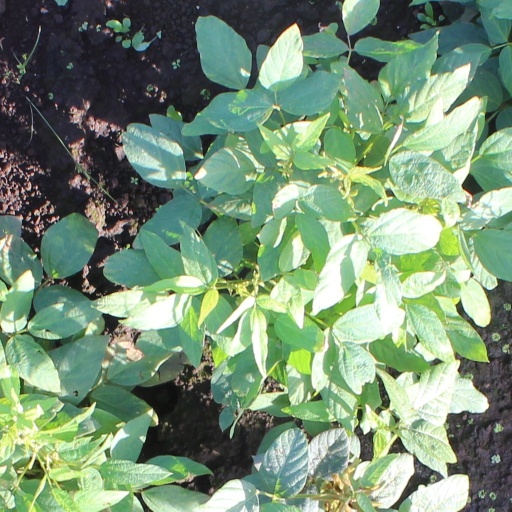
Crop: soybean